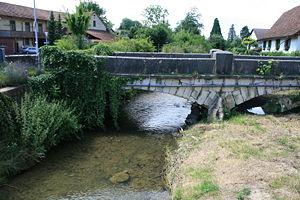
La Surb est une rivière suisse.